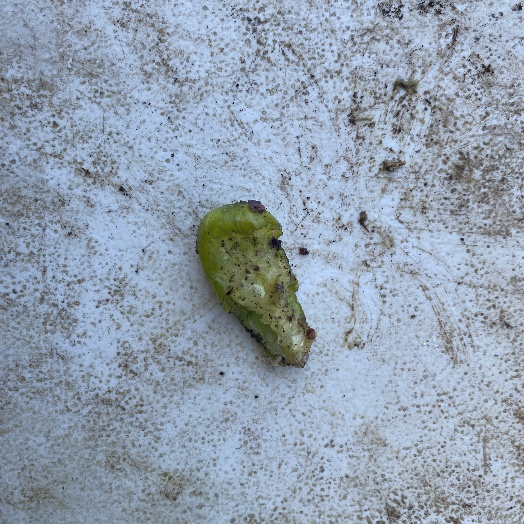
Label: Food Organics